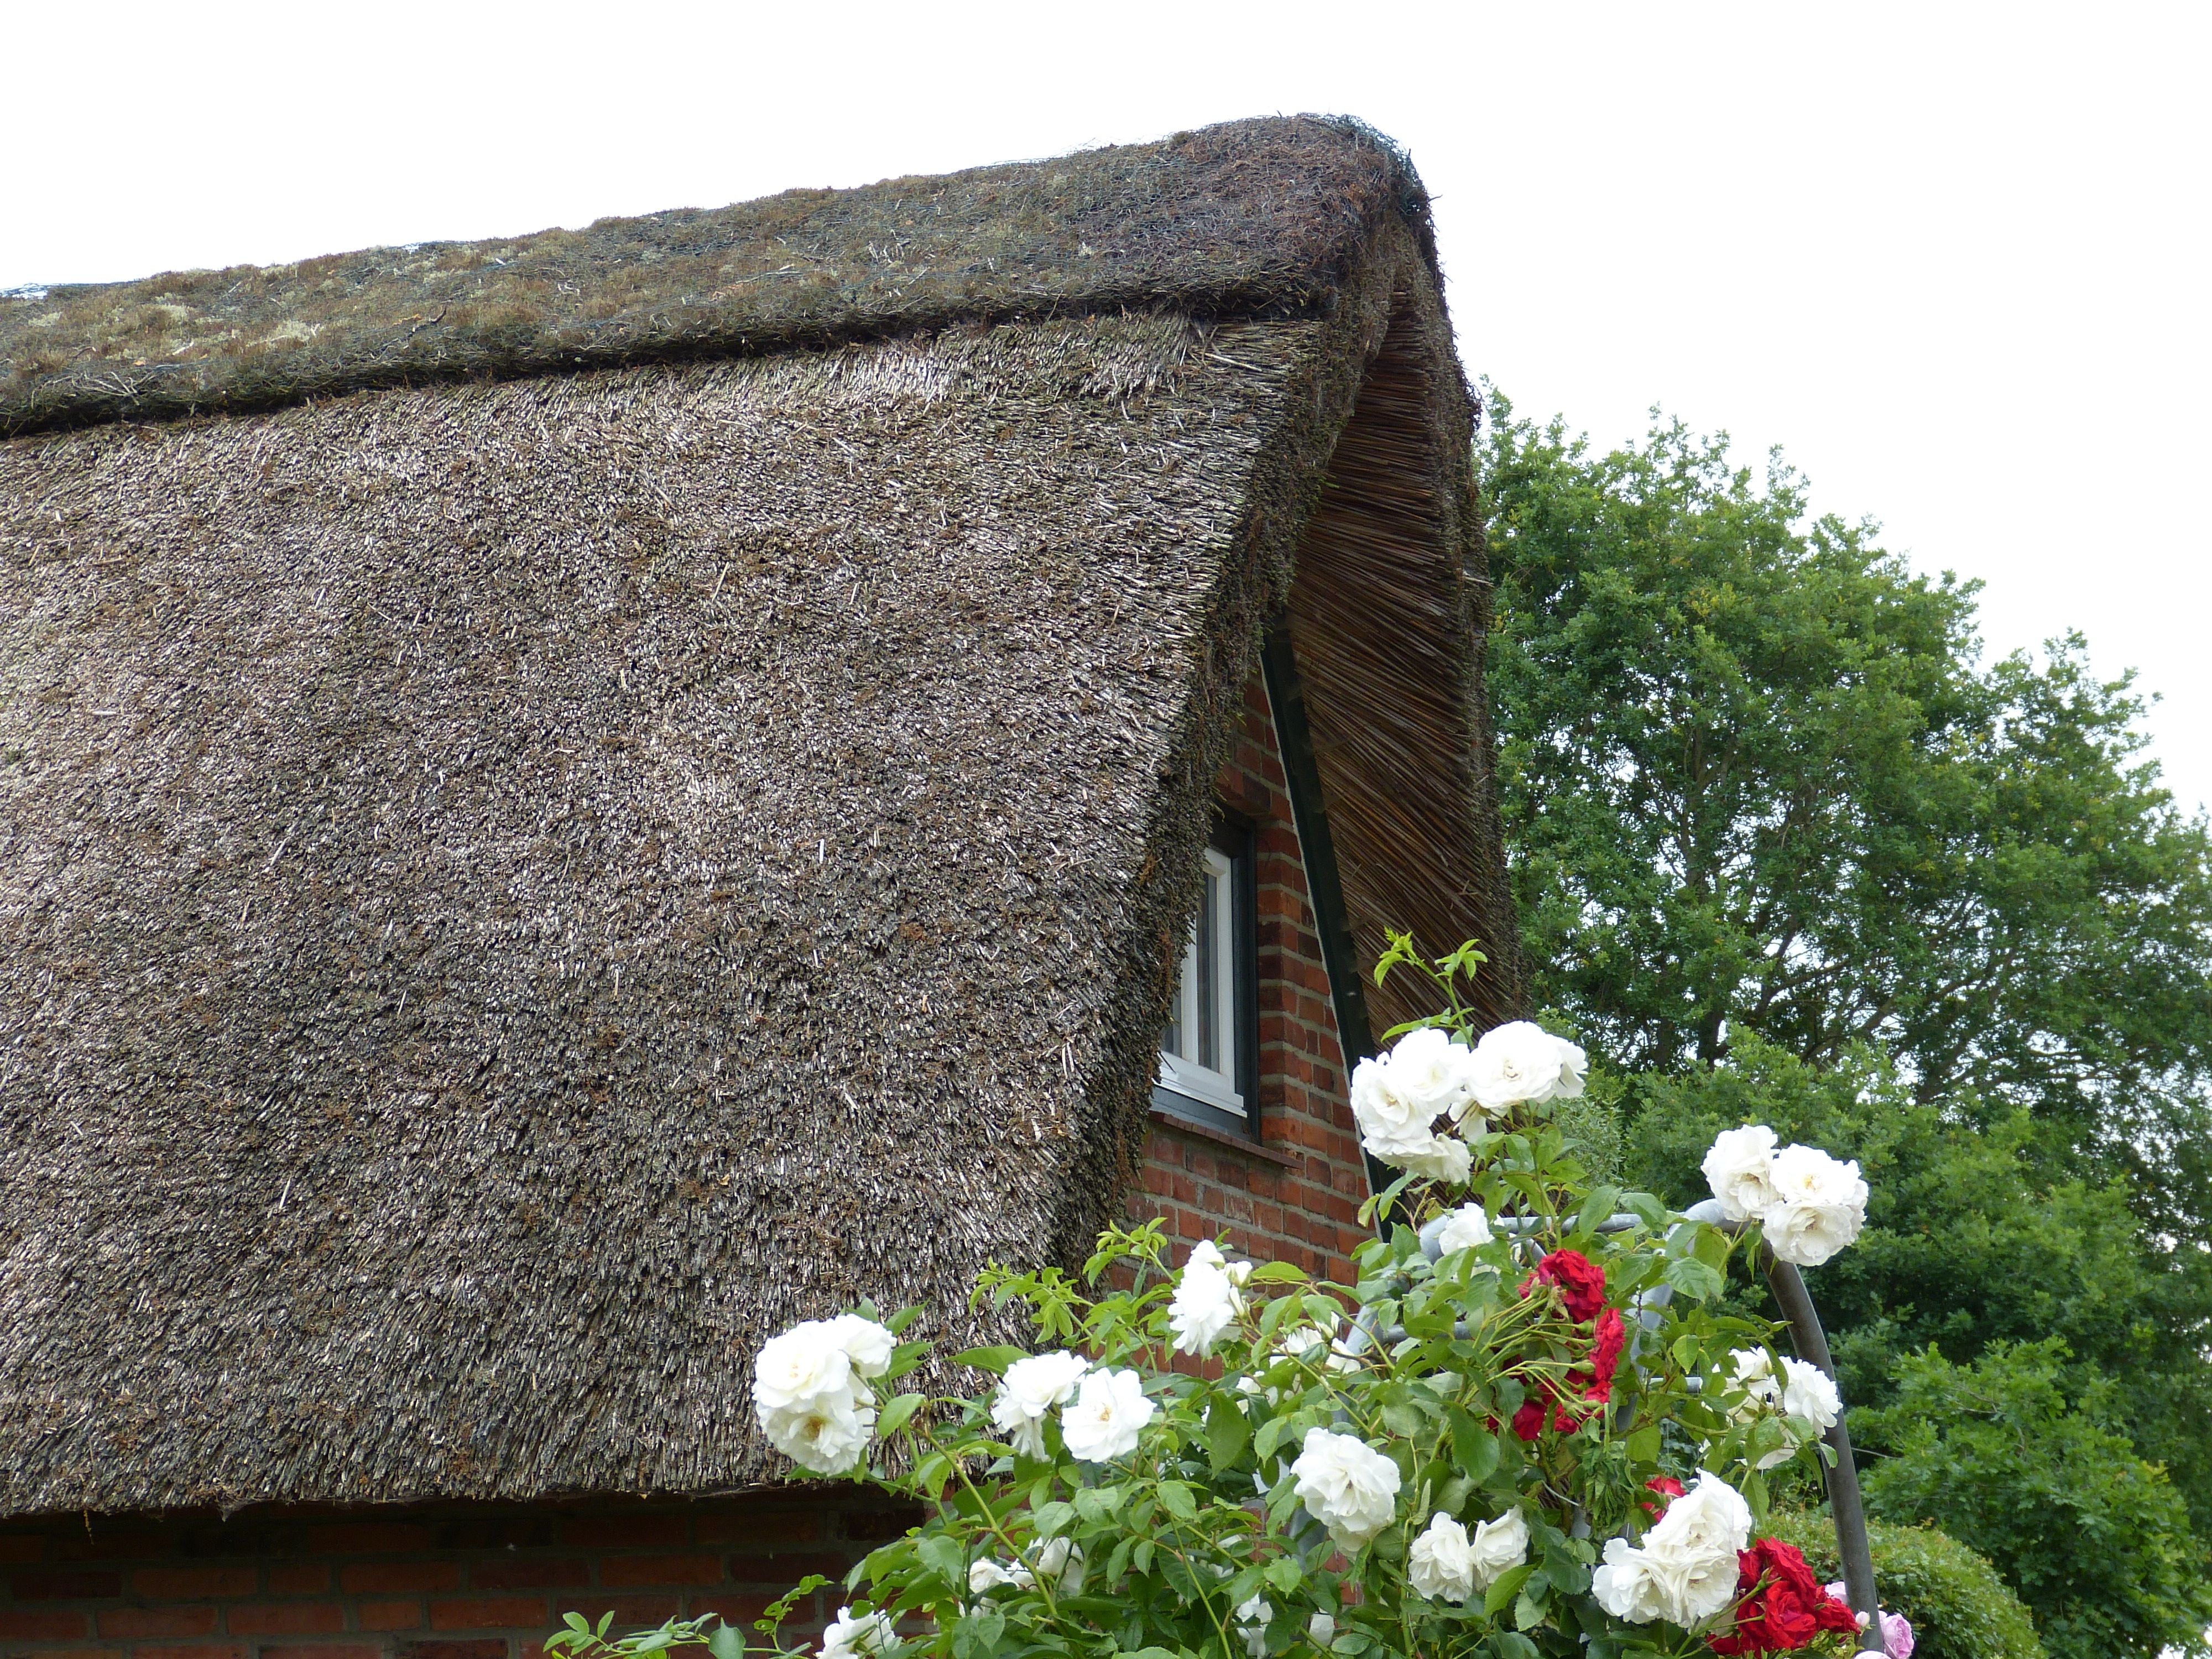
flower, roof, building, home, reed, village, cottage, facade, garden, flowers, thatched roof, roses, grave, mecklenburg, holstein